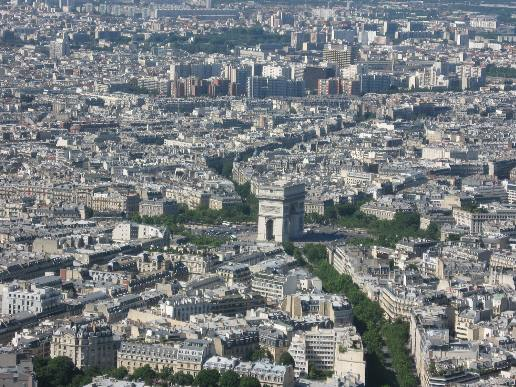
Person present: No